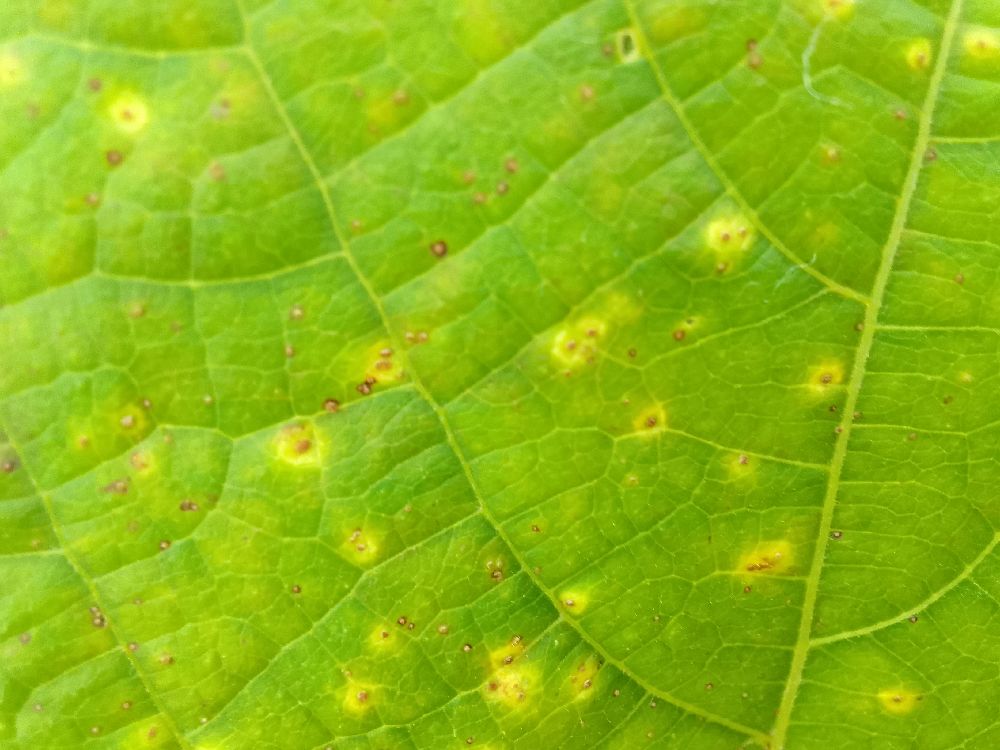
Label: rust